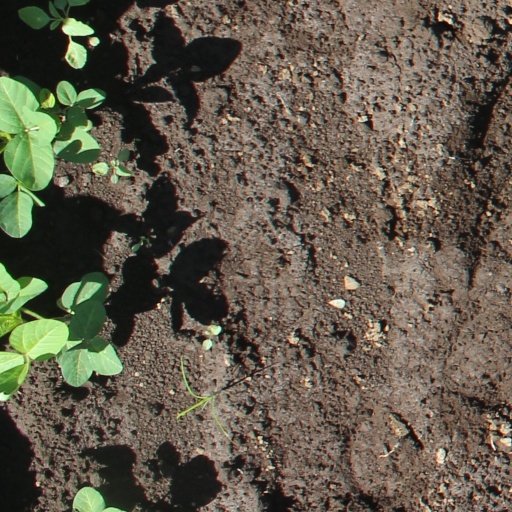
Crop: soybean